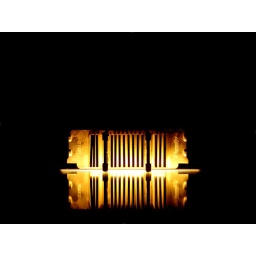
~ messing around with some left-over computer parts and light and mirror